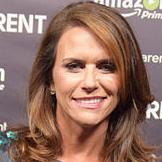
Age: 45